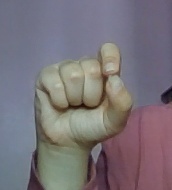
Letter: fa